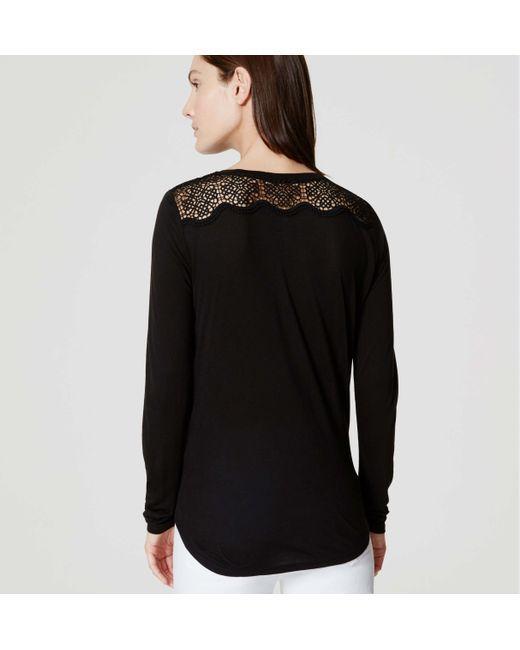
einfarbige schwarze Hemdbluse mit langen Ärmeln und abgerundetem Saum aus Spitze